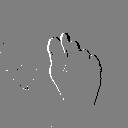
ASL letter: t